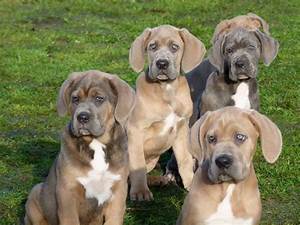
Label: dog